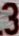
Number: 3